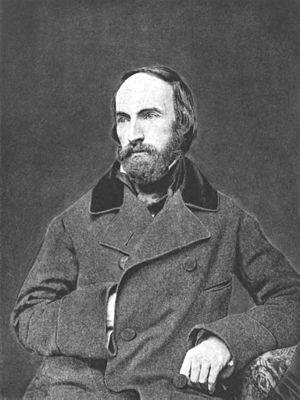
La musique classique des États-Unis désigne la musique classique composée aux États-Unis à partir du XVIIᵉ siècle jusqu'aux différents courants de la musique contemporaine américaine.